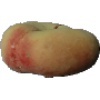
Label: peach_flat